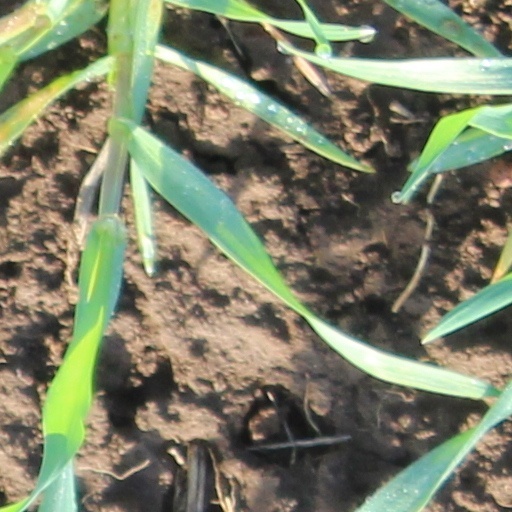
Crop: wheat